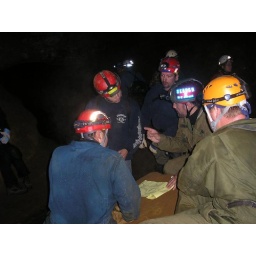
Under ground command in the ball room, still haven't found Mike